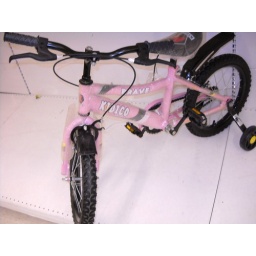
Kid's mountain bike age 8 and above RM169 new, used mountain bike RM119